Circulator

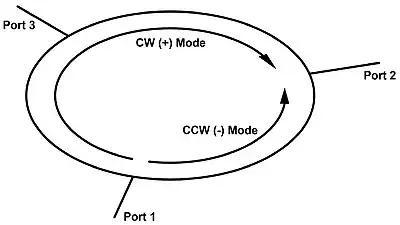
Rotating modes in a junction circulator.

A stripline junction circulator contains a resonator, which is located at the central junction of the striplines. This resonator may have any shape that has three-fold Rotational symmetry, such as a disk, hexagon, or triangle. An RF/microwave signal entering a circulator port is connected via a stripline to the resonator, where energy is coupled into two counter-rotating circular modes formed by the elliptically polarized waves. These circular modes have different phase velocities which can cause them to combine constructively or destructively at a given port. This produces an anti-node at one port (port 2 if the signal is incident upon port 1) and a node or null at another port (port 3 if the microwave energy is coupled from port 1 to port 2 and not reflected back into port 2).